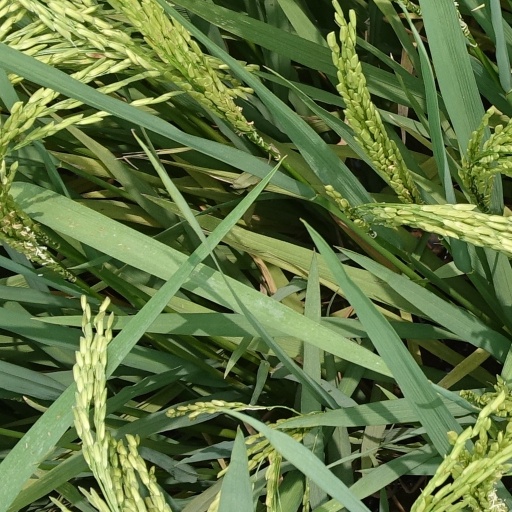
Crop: rice